Suba Avenida Boyacá

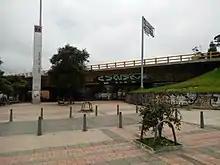
Suba Avenida Boyacá

The station is located in northwestern Bogotá on Avenida Suba at its intersection with Avenida Boyacá (Diagonal 129C).